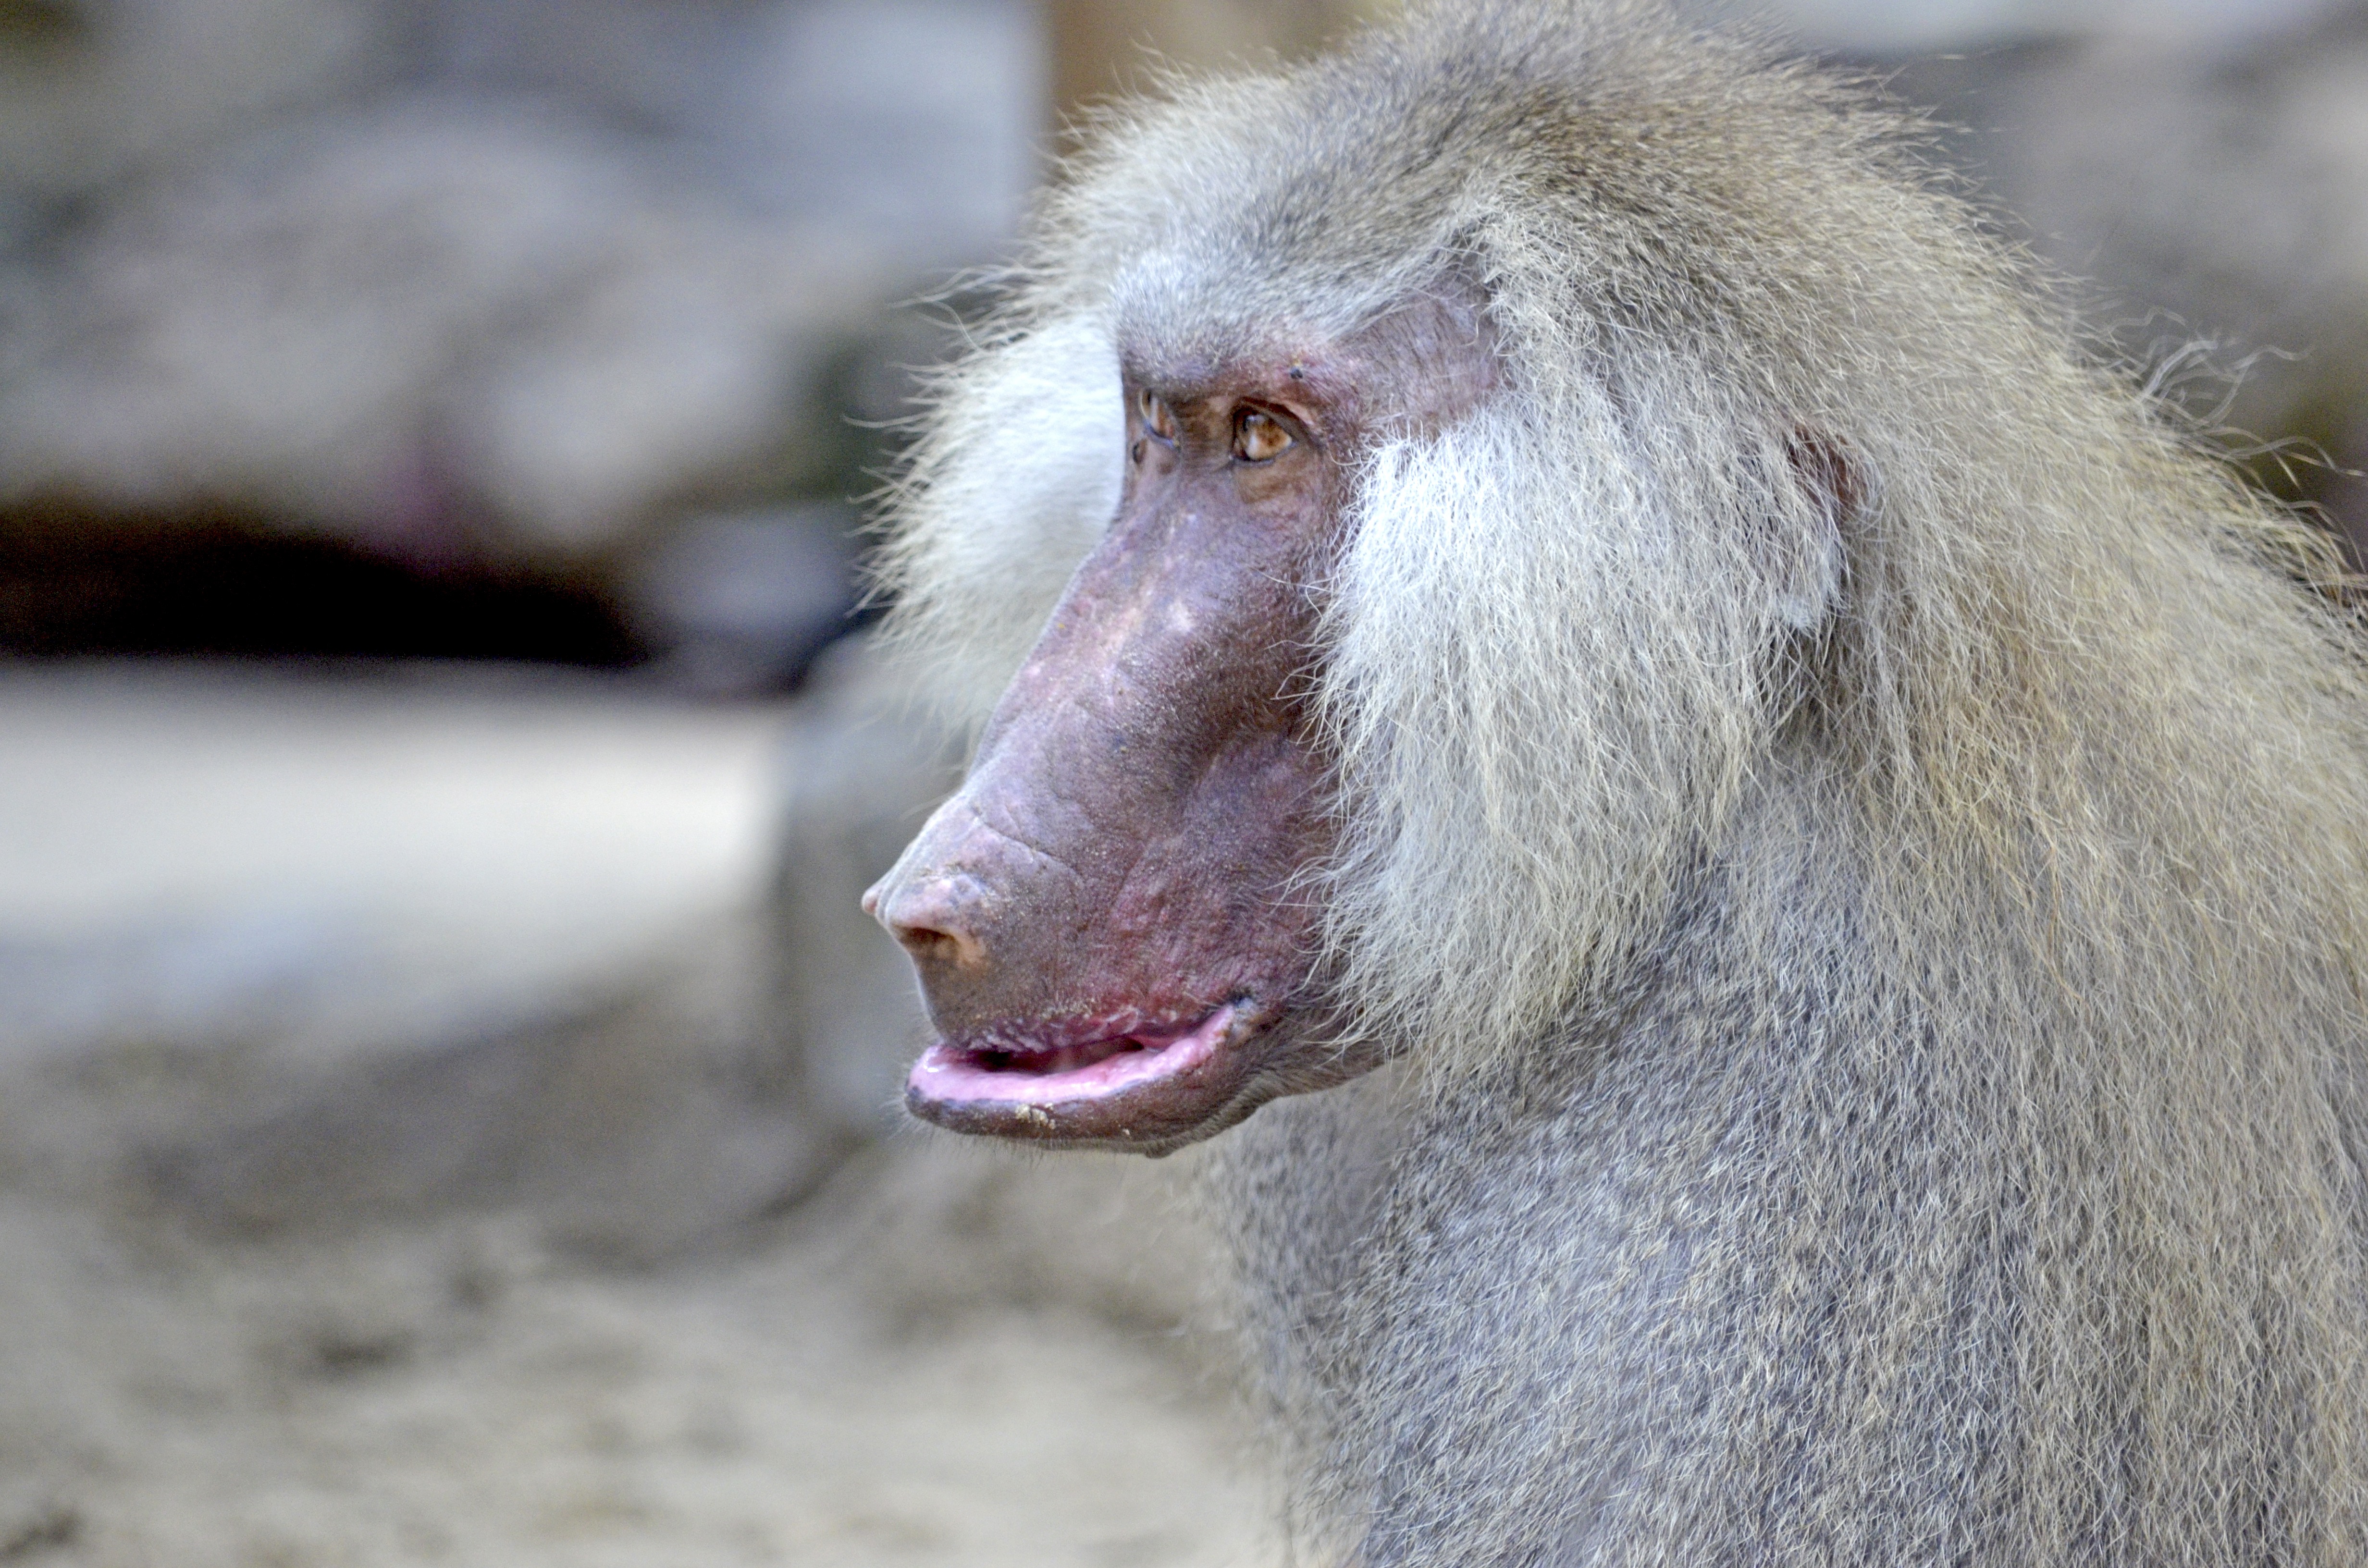
old, male, wildlife, portrait, africa, mammal, thoughtful, close, monkey, fauna, primate, sad, baboon, head, vertebrate, funny, wildlife photography, animal portrait, macaque, old world monkey, zoo animal, monkey males, hamadryas, old animal, grey fur, papio hamadryas, arabian peninsula, japanese macaque